Freeze drying

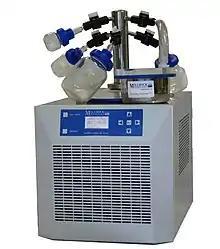
A benchtop manifold freeze-drier

The secondary drying phase aims to remove unfrozen water molecules, since the ice was removed in the primary drying phase. This part of the freeze-drying process is governed by the material's adsorption isotherms. In this phase, the temperature is raised higher than in the primary drying phase, and can even be above , to break any physico-chemical interactions that have formed between the water molecules and the frozen material. Usually the pressure is also lowered in this stage to encourage desorption (typically in the range of microbars, or fractions of a pascal). However, there are products that benefit from increased pressure as well.